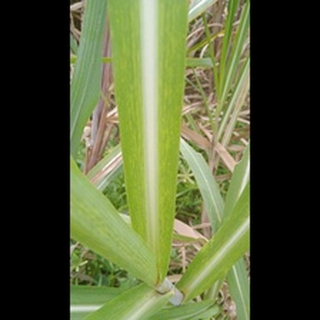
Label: sugarcane_mosaic